Advanced stop line

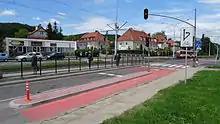
Advanced stop line in Gdańsk nearby the University of Gdańsk campus

ASLs for cyclists are generally used in conjunction with some form of cycle lane for filtering cycle traffic. This arrangement theoretically allows cyclists to play to their strengths by regularising the practice of filtering to the top of queuing traffic during the red phase at traffic lights. Cyclists turning to the offside (i.e. right in the UK and Ireland, left in USA etc.) are able to take up a proper turning position. Straight-on cyclists can adopt and maintain a prominent position for transiting the junction safely within the main traffic stream. An ASL will also help reduce the exposure of such cyclists at junctions with nearside (i.e. left in the UK and Ireland, right in USA, etc.) filter lights by providing a place for cyclists to wait while traffic passes on the inside. A similar consideration arises where a free turn to the nearside is permitted (called right turn on red in the US).